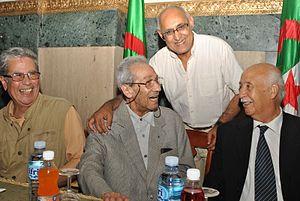
Professeur Bourdaa
Belabbas Boudraâ, né le 28 avril 1925 à Sidi Bel Abbès, mort le 21 octobre 2011 à Oran à l'âge de 86 ansest un médecin, chirurgien algérien, militant de la cause nationale algérienne.